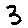
Label: 3